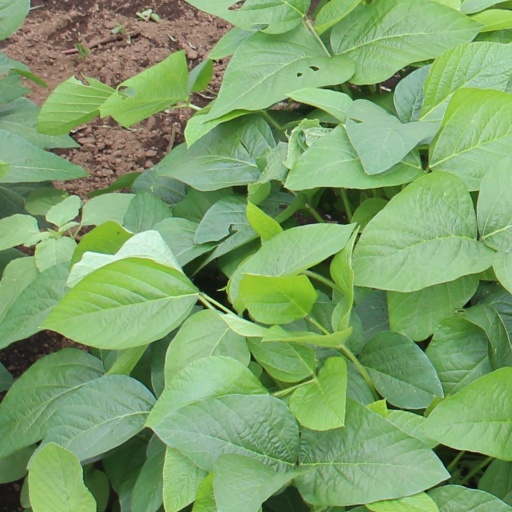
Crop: soybean